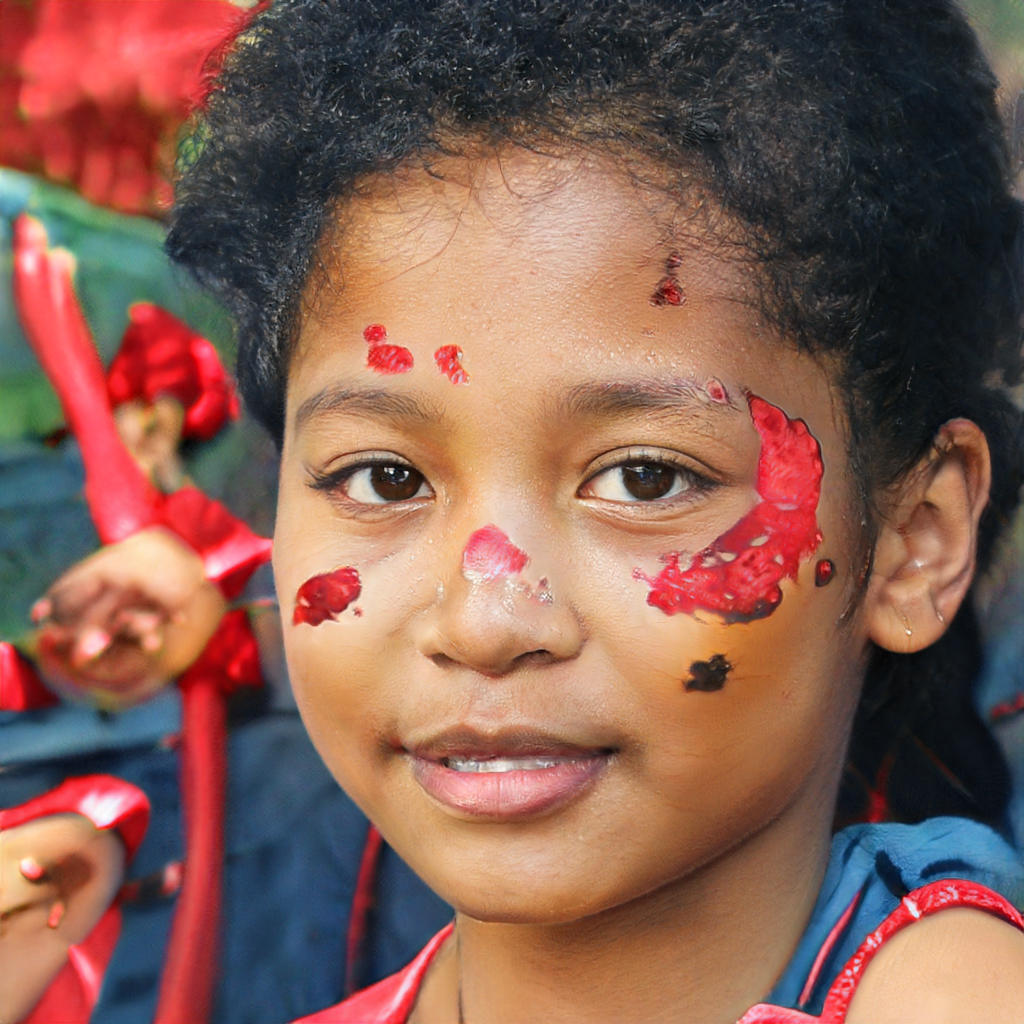
Label: Colored